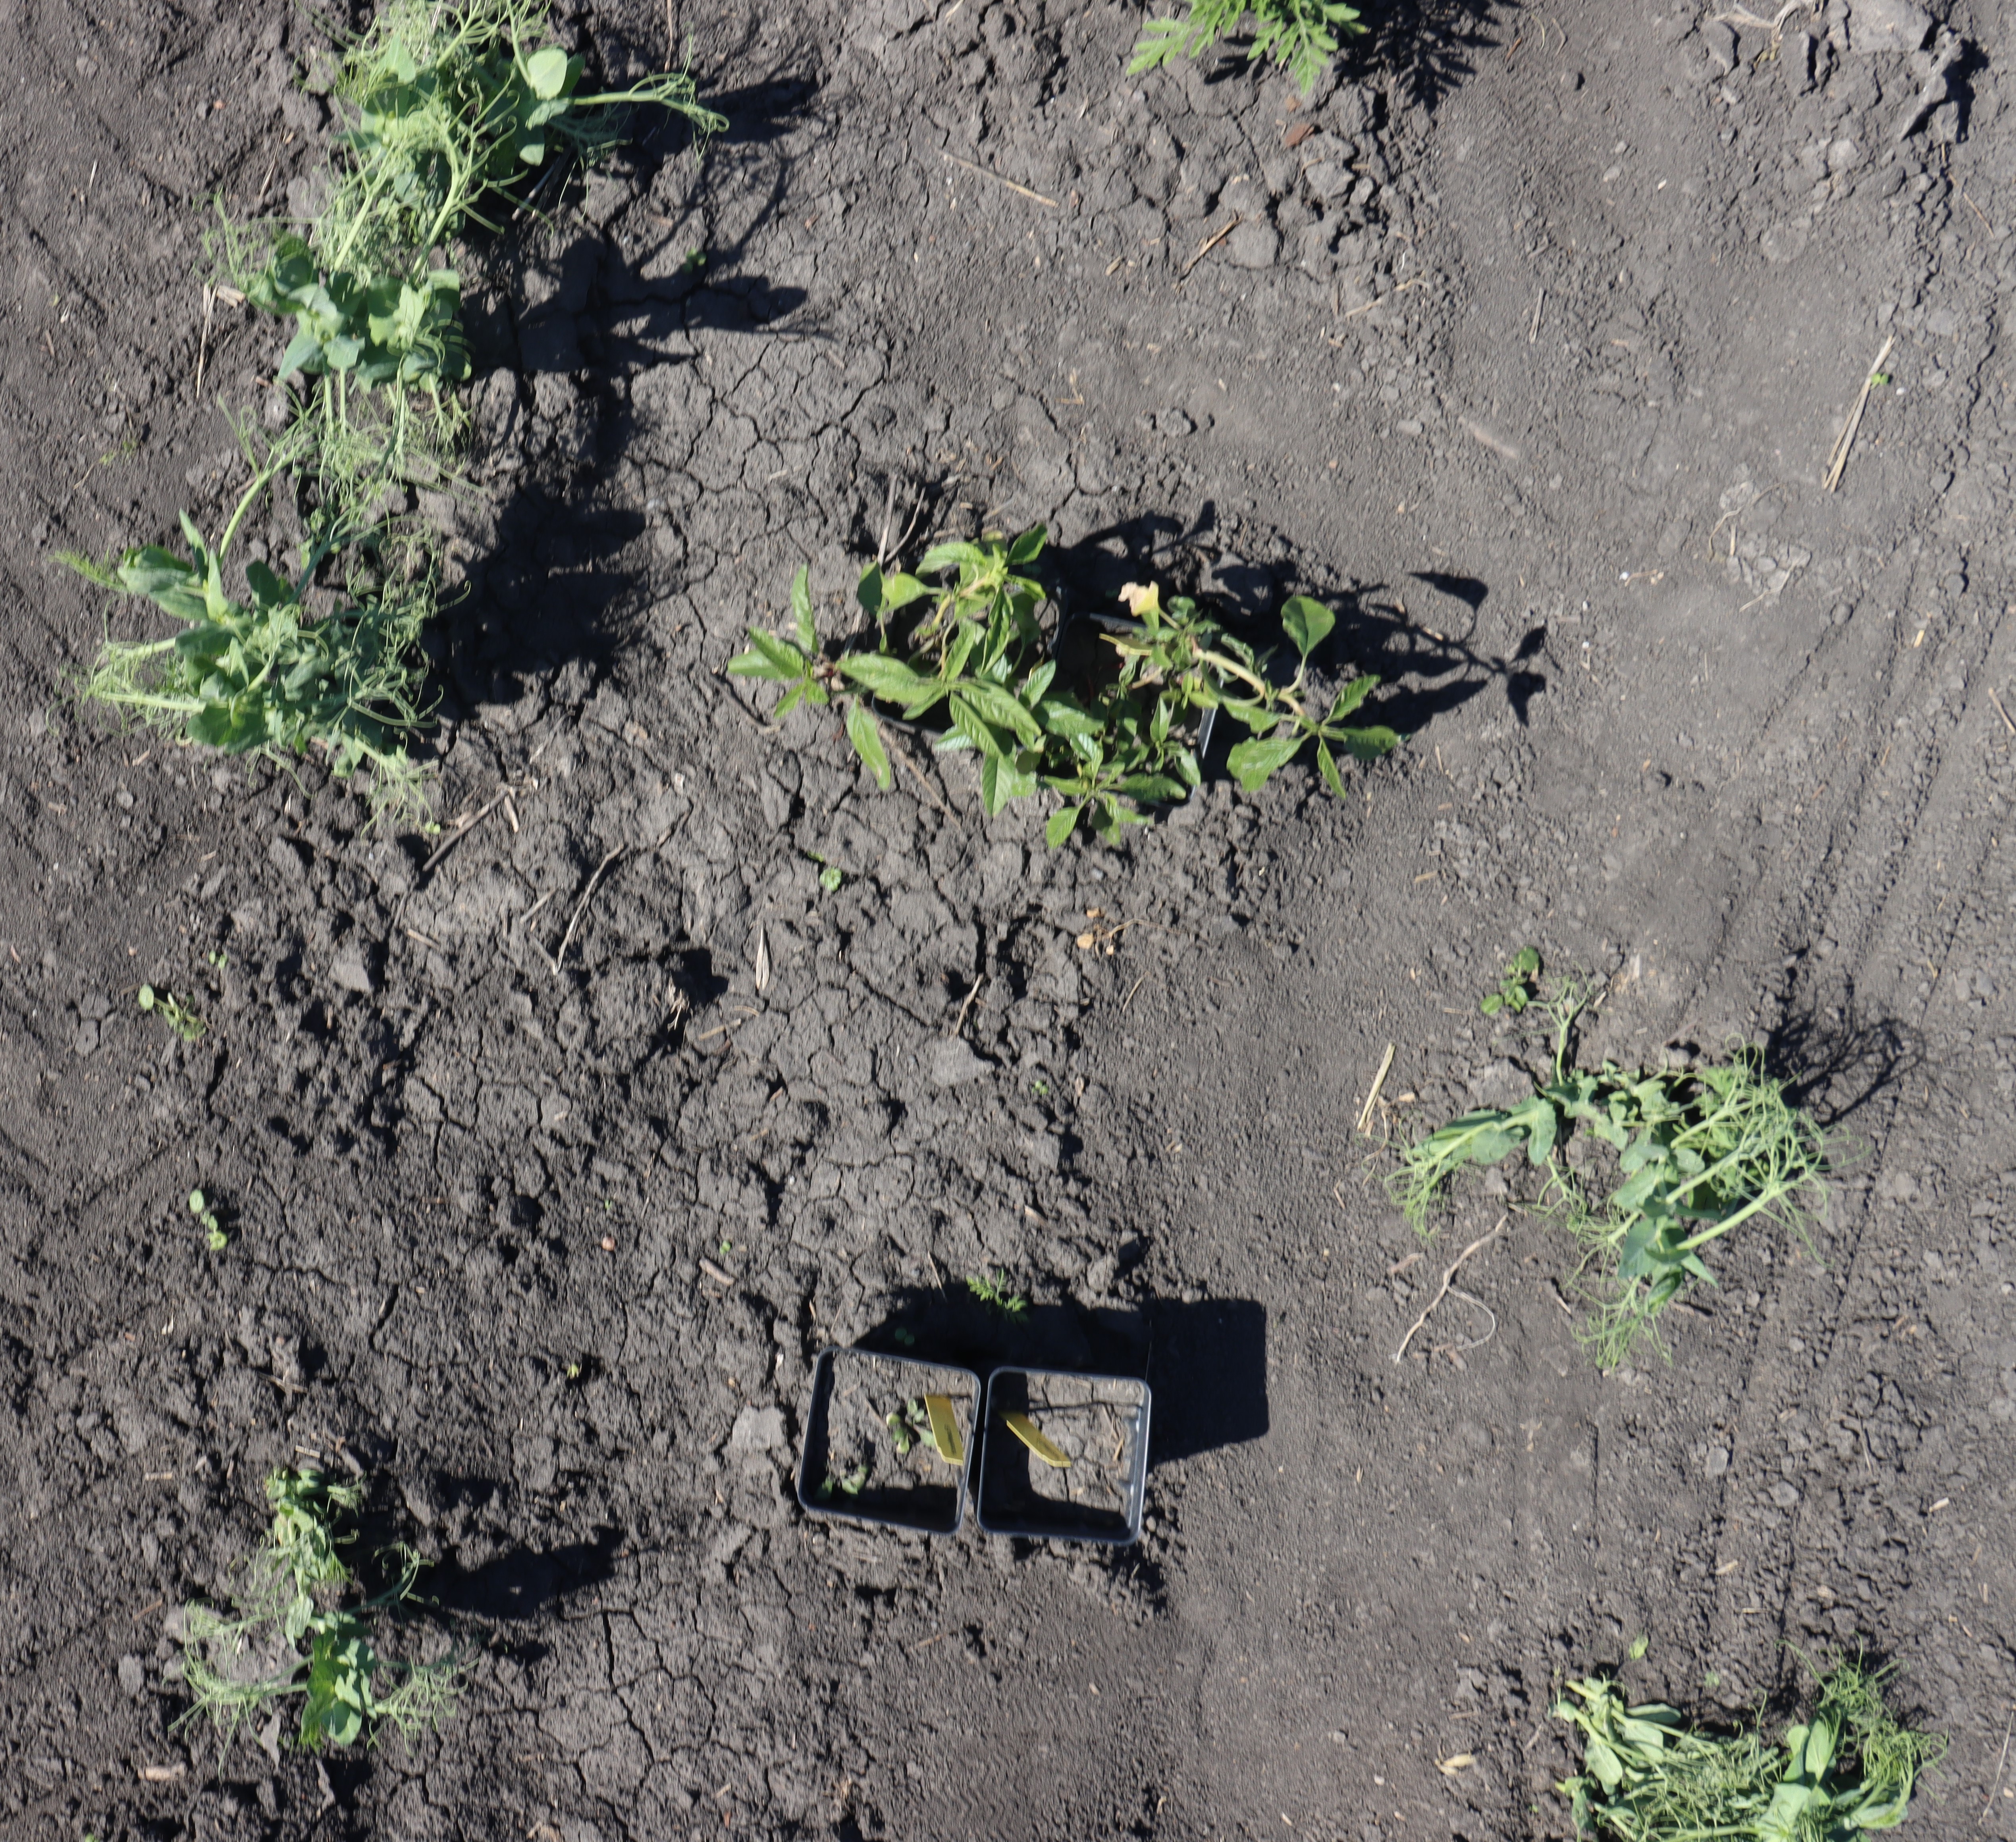
Crop: Field pea
Objects: Field Pea, Field Pea, Field Pea, Field Pea, Field Pea, Waterhemp, Waterhemp, Ragweed